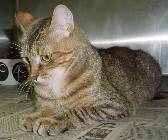
Label: cats